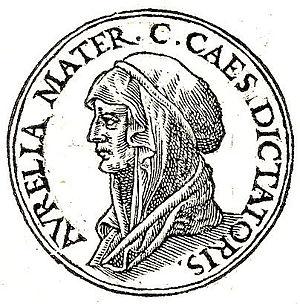
Aurelia Cotta, dame romaine issue de l'illustre famille des Aurelii est la mère de Jules César. Elle meurt à 66 ans.